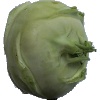
Label: Kohlrabi 1